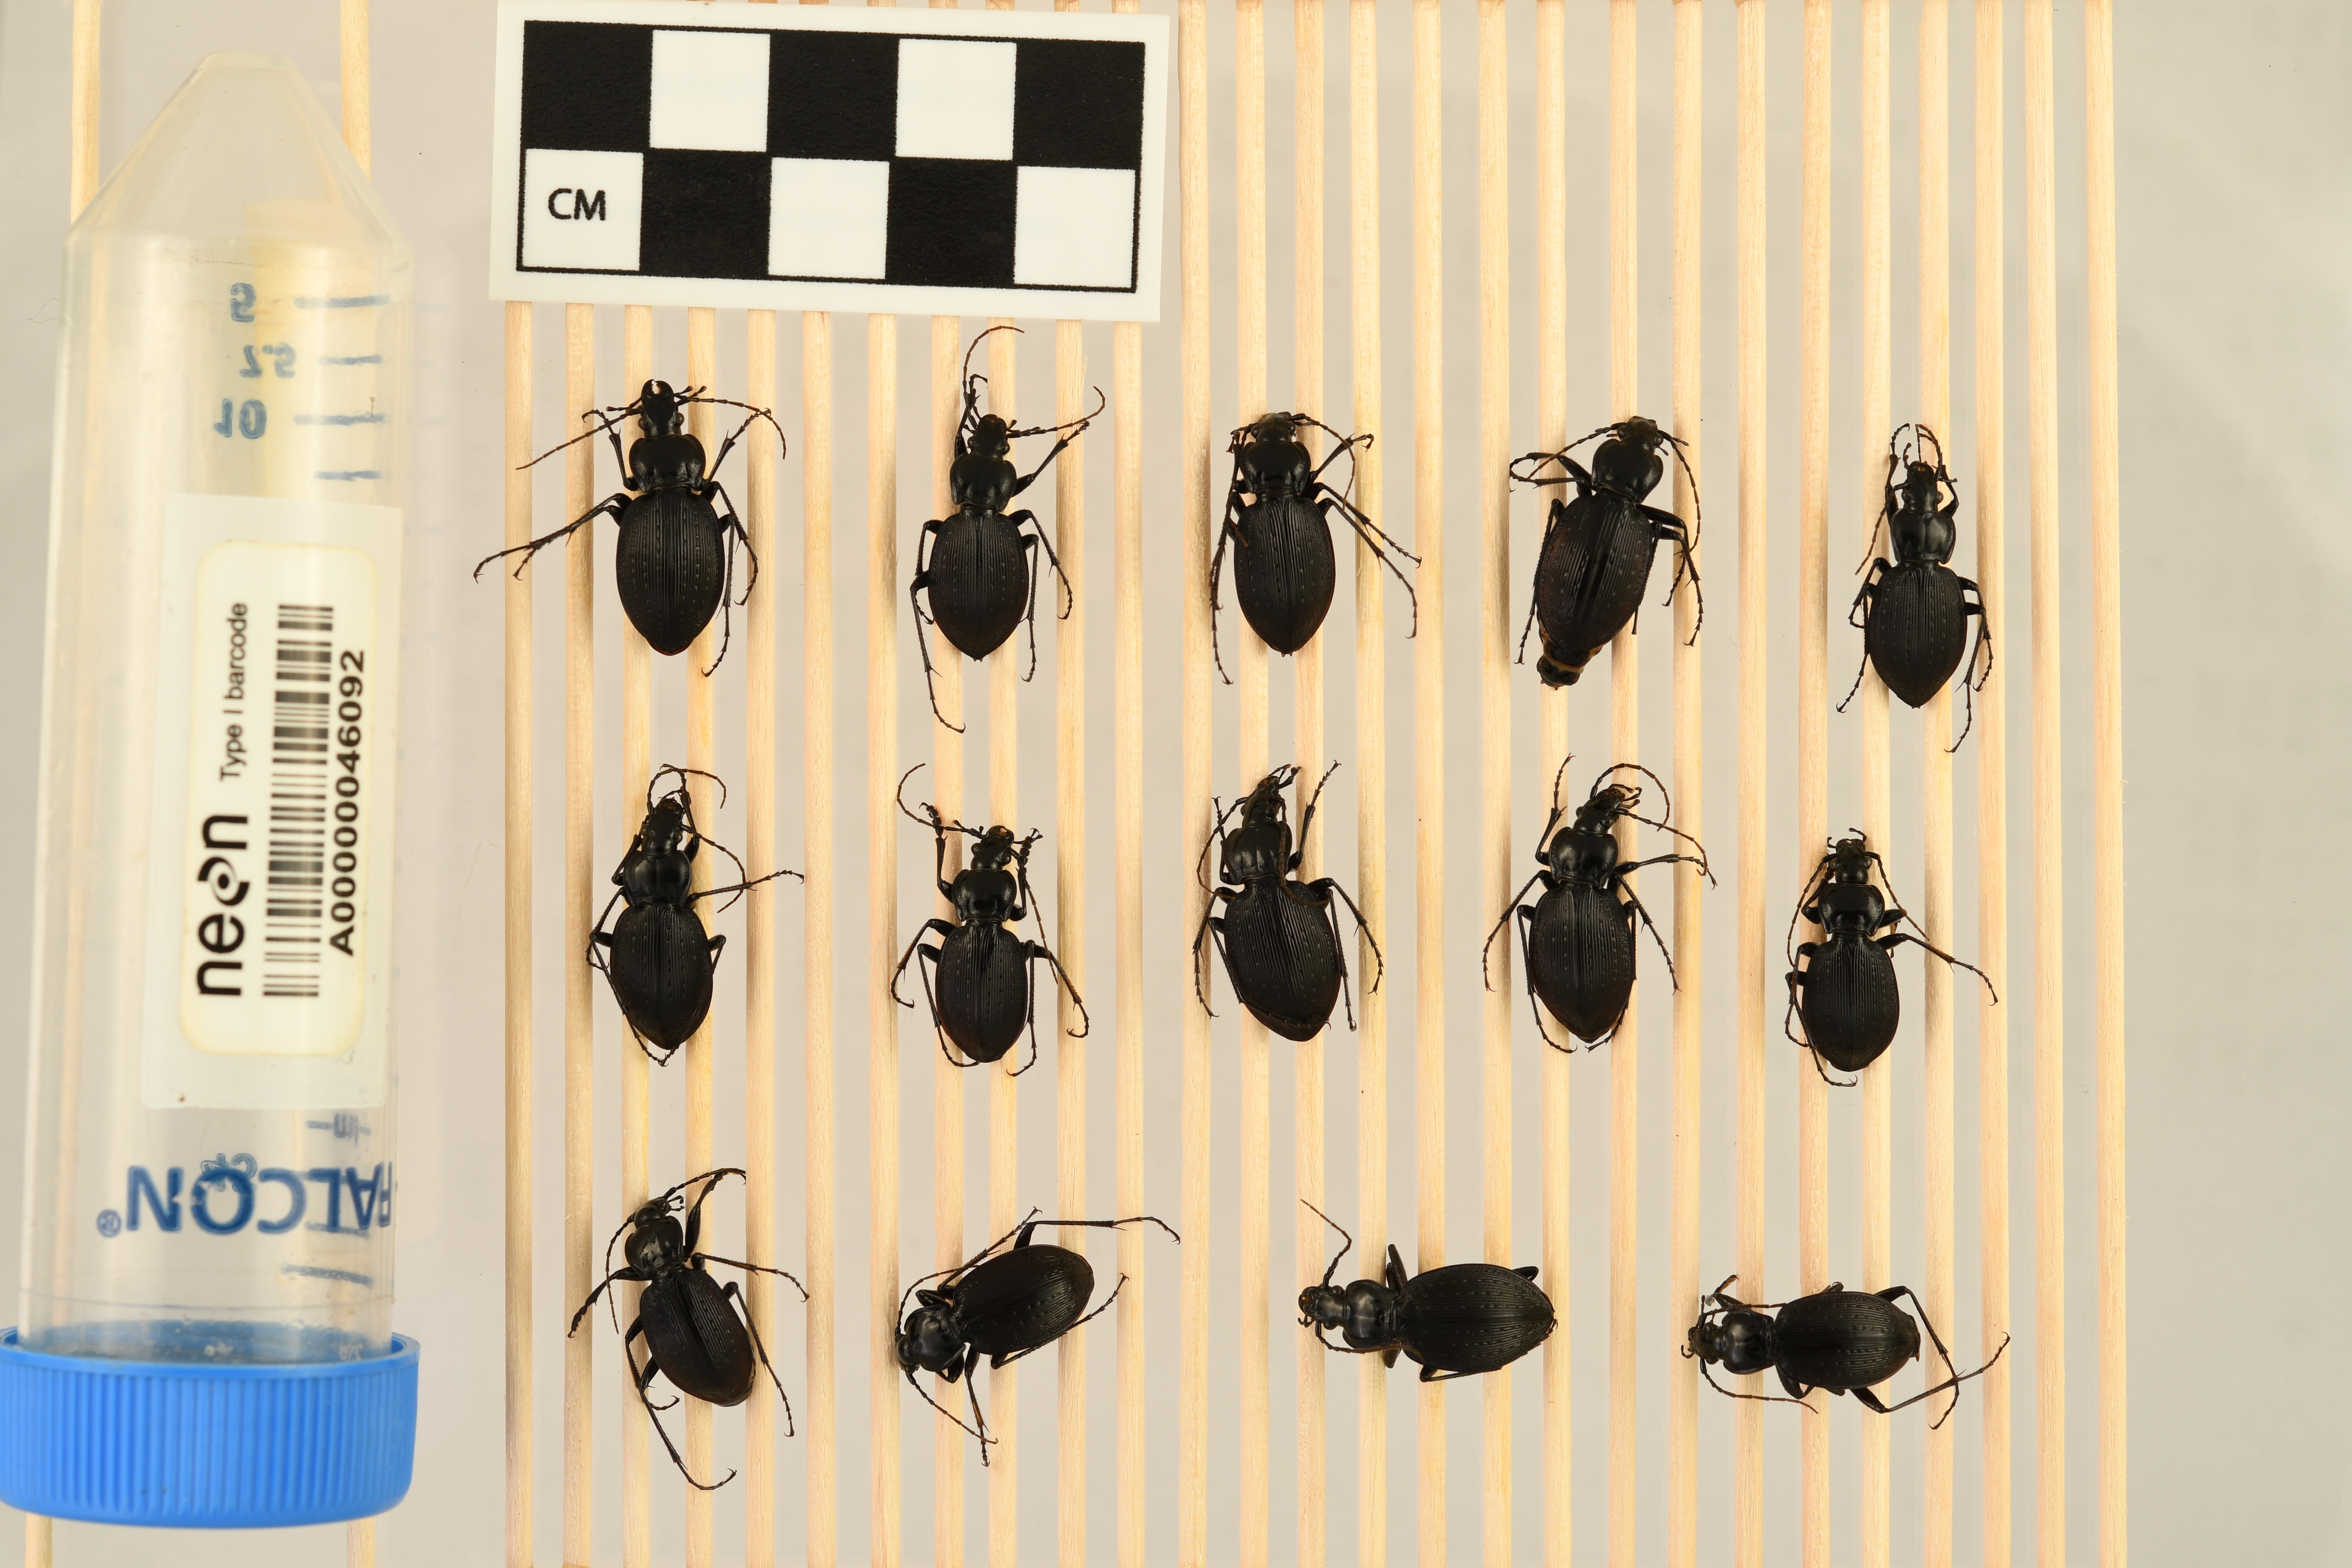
Carabus goryi — Great Smoky Mountains National Park NEON, plot GRSM_022. Beetle 5, ElytraLength: 1.15 cm (lying flat: Yes)

Carabus goryi — Great Smoky Mountains National Park NEON, plot GRSM_022. Beetle 5, ElytraWidth: 0.5797 cm (lying flat: Yes)

Carabus goryi — Great Smoky Mountains National Park NEON, plot GRSM_022. Beetle 6, ElytraLength: 1.201 cm (lying flat: Yes)

Carabus goryi — Great Smoky Mountains National Park NEON, plot GRSM_022. Beetle 6, ElytraWidth: 0.5797 cm (lying flat: Yes)

Carabus goryi — Great Smoky Mountains National Park NEON, plot GRSM_022. Beetle 7, ElytraLength: 1.14 cm (lying flat: No)

Carabus goryi — Great Smoky Mountains National Park NEON, plot GRSM_022. Beetle 7, ElytraWidth: 0.5301 cm (lying flat: No)

Carabus goryi — Great Smoky Mountains National Park NEON, plot GRSM_022. Beetle 8, ElytraLength: 1.346 cm (lying flat: Yes)

Carabus goryi — Great Smoky Mountains National Park NEON, plot GRSM_022. Beetle 8, ElytraWidth: 0.633 cm (lying flat: Yes)

Carabus goryi — Great Smoky Mountains National Park NEON, plot GRSM_022. Beetle 9, ElytraLength: 1.281 cm (lying flat: Yes)

Carabus goryi — Great Smoky Mountains National Park NEON, plot GRSM_022. Beetle 9, ElytraWidth: 0.6197 cm (lying flat: Yes)

Carabus goryi — Great Smoky Mountains National Park NEON, plot GRSM_022. Beetle 10, ElytraLength: 1.11 cm (lying flat: Yes)

Carabus goryi — Great Smoky Mountains National Park NEON, plot GRSM_022. Beetle 10, ElytraWidth: 0.5498 cm (lying flat: Yes)

Carabus goryi — Great Smoky Mountains National Park NEON, plot GRSM_022. Beetle 11, ElytraLength: 1.146 cm (lying flat: No)

Carabus goryi — Great Smoky Mountains National Park NEON, plot GRSM_022. Beetle 11, ElytraWidth: 0.5644 cm (lying flat: No)

Carabus goryi — Great Smoky Mountains National Park NEON, plot GRSM_022. Beetle 12, ElytraLength: 1.162 cm (lying flat: Yes)

Carabus goryi — Great Smoky Mountains National Park NEON, plot GRSM_022. Beetle 12, ElytraWidth: 0.6051 cm (lying flat: Yes)

Carabus goryi — Great Smoky Mountains National Park NEON, plot GRSM_022. Beetle 13, ElytraLength: 1.28 cm (lying flat: Yes)

Carabus goryi — Great Smoky Mountains National Park NEON, plot GRSM_022. Beetle 13, ElytraWidth: 0.6204 cm (lying flat: Yes)

Carabus goryi — Great Smoky Mountains National Park NEON, plot GRSM_022. Beetle 14, ElytraLength: 1.19 cm (lying flat: Yes)

Carabus goryi — Great Smoky Mountains National Park NEON, plot GRSM_022. Beetle 14, ElytraWidth: 0.5597 cm (lying flat: Yes)